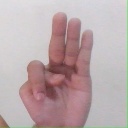
अक्षर: भ